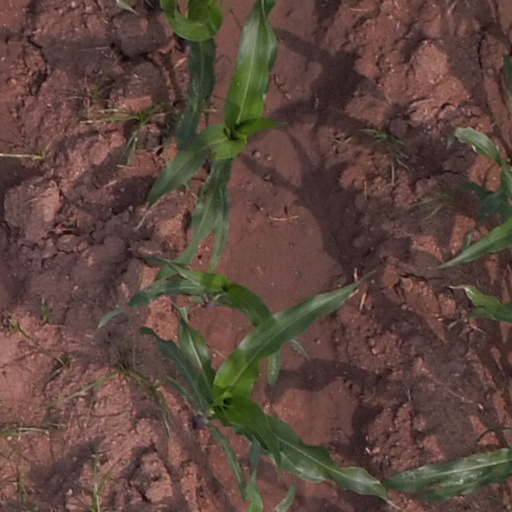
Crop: maize; corn